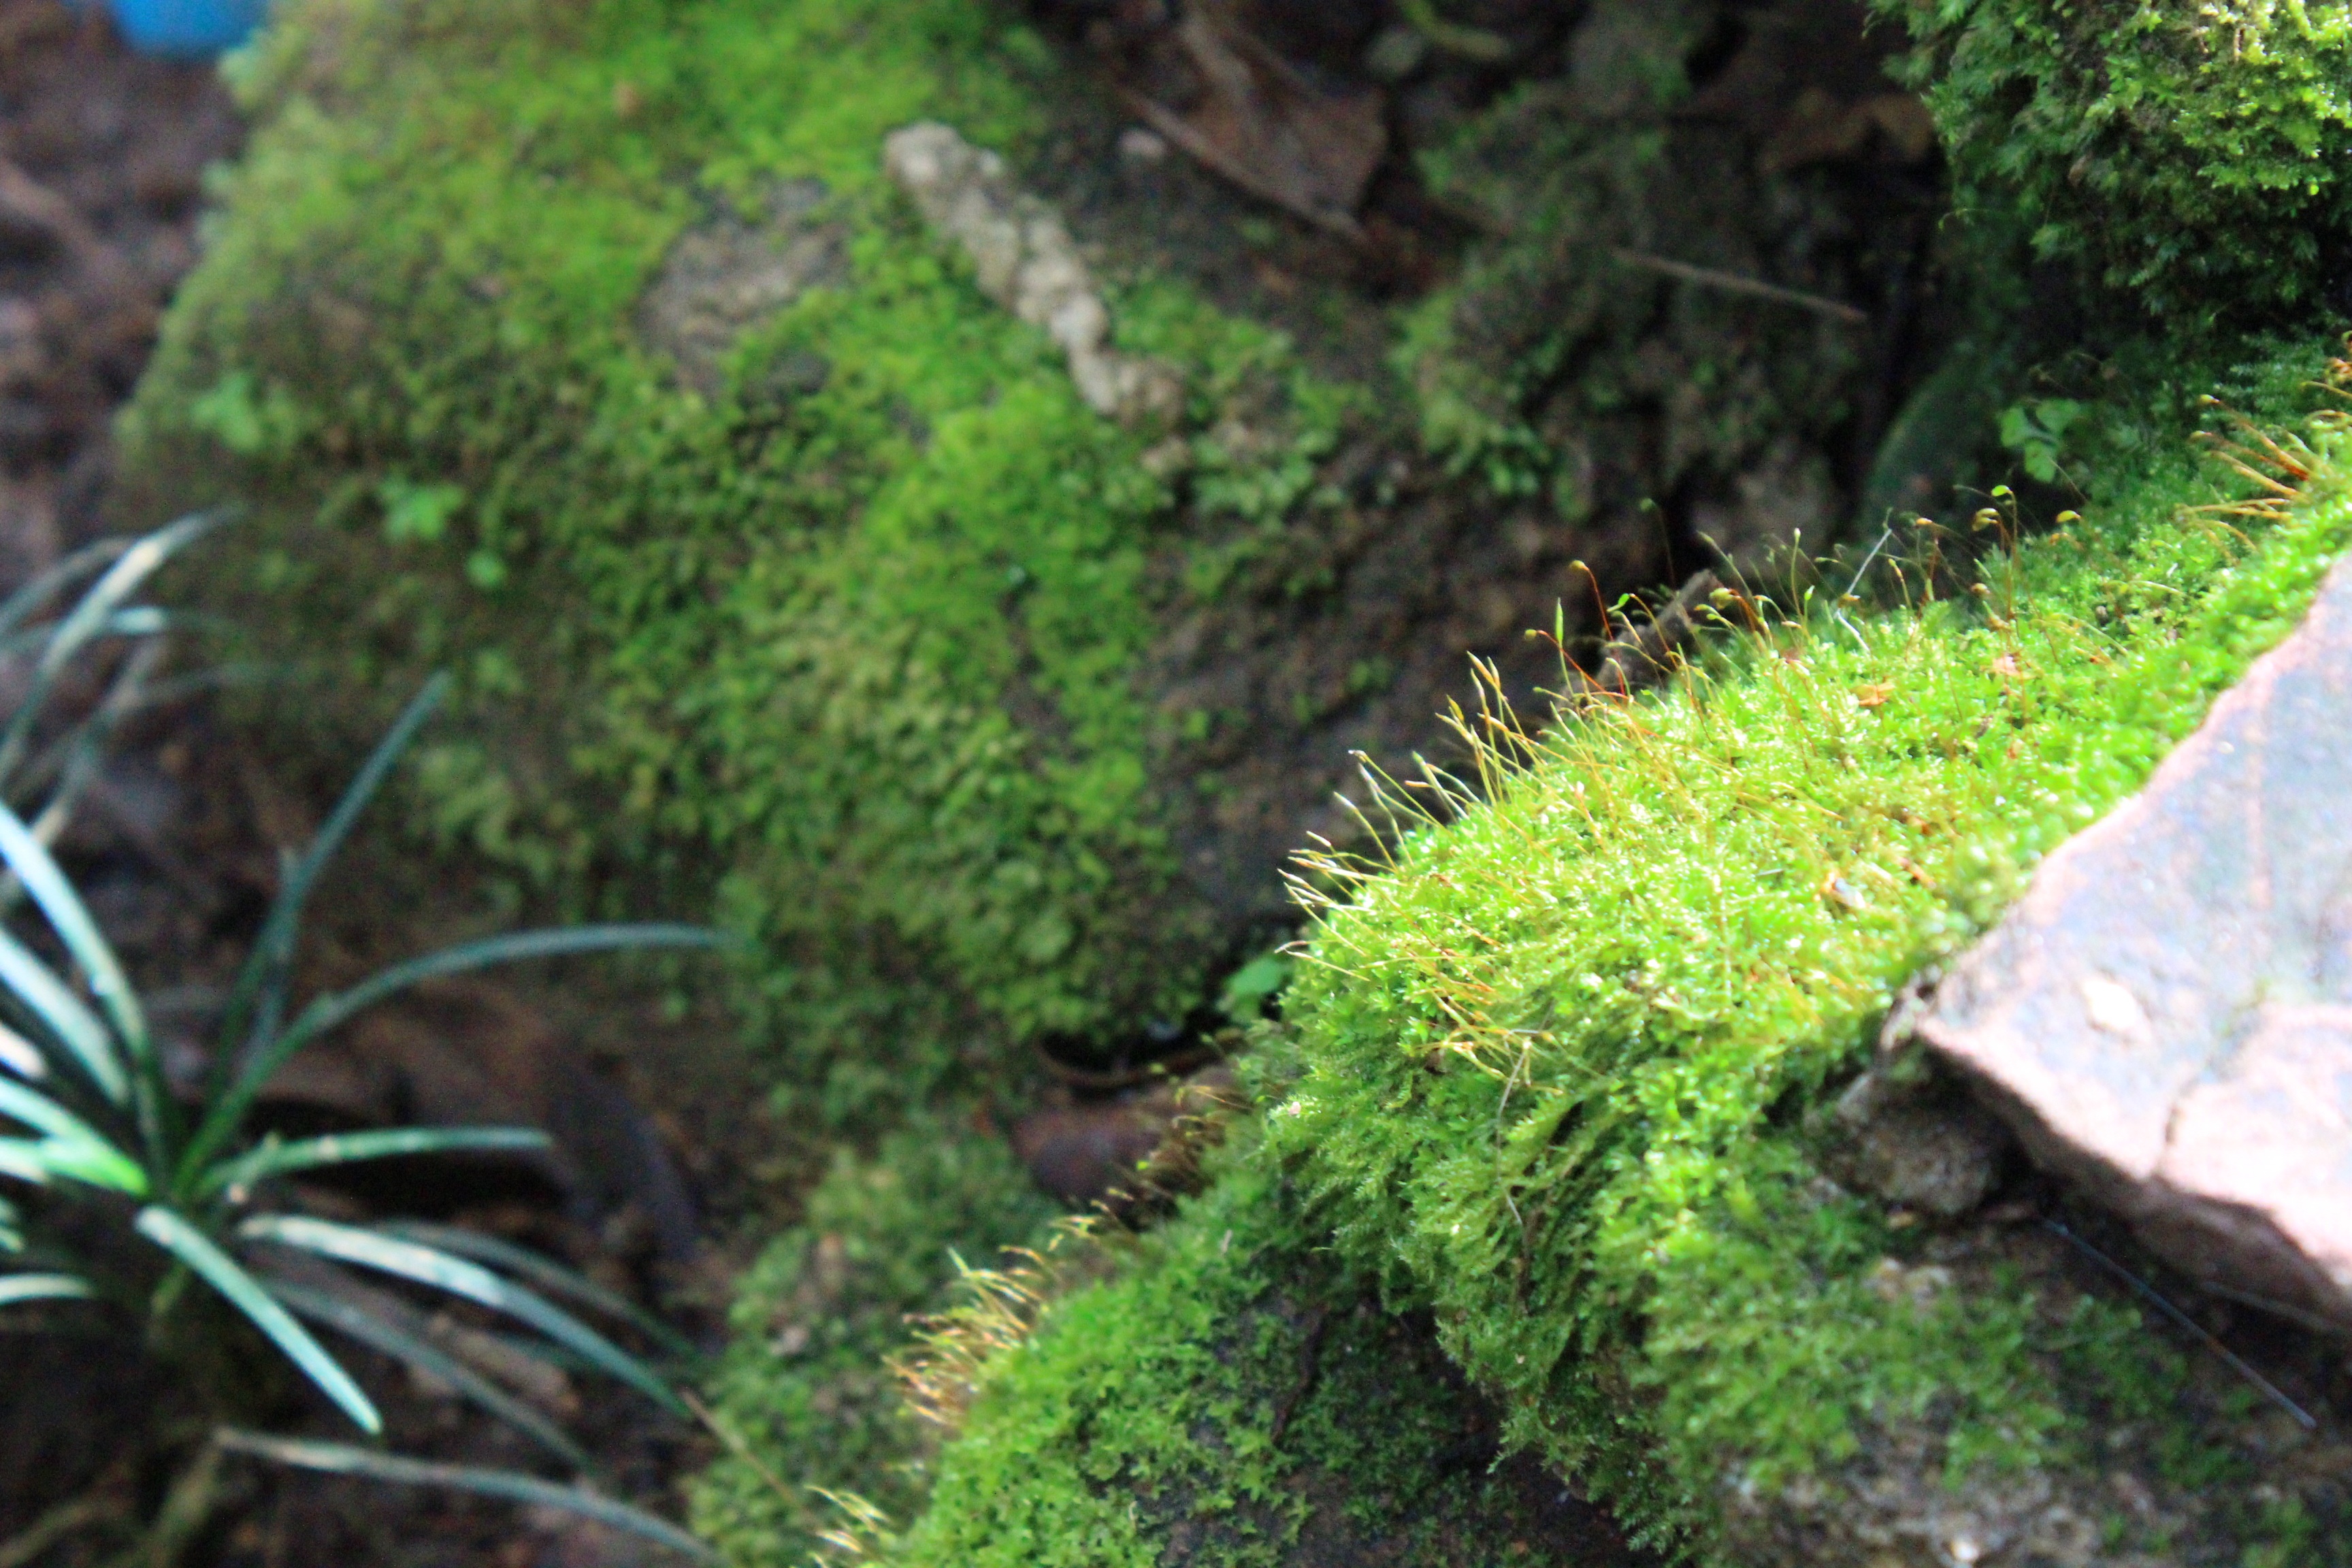
tree, forest, plant, flower, trunk, moss, green, jungle, natural, soil, flora, stairs, vegetation, shrub, rainforest, woodland, ecosystem, land plant, non vascular land plant